2010 New Zealand rugby league season

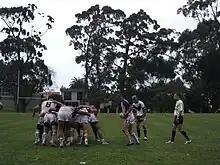
Auckland v South Island in Round Five

Following the Sparc funded review and restructure of the New Zealand Rugby League, seven new zonal teams competed in the 2010 National Zonal competition. Under 15's and Under 17's competitions were also to be held as curtain raisers to the senior matches. The Premiers competed for the Albert Baskerville Trophy which was won by Auckland, who defeated Counties Manukau 14 - 6 in the Grand Final.